List of birds of Bermuda

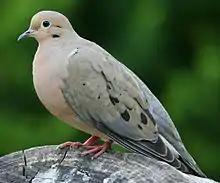
The mourning dove first bred in Bermuda in the 1950s and is now common.

Pigeons and doves are stout-bodied birds with short necks and short slender bills with a fleshy cere.